Piranha solution

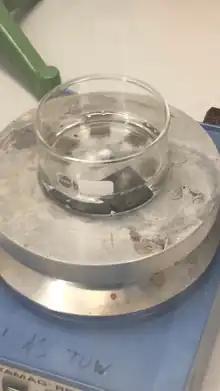
Fragments of silicon wafer immersed in a piranha solution for cleaning their surfaces. One can see bubbles of gaseous formed by the coalescence of nascent atomic oxygen produced by the reaction between hydrogen peroxide and sulfuric acid.

Piranha solution is used frequently in the microelectronics industry, e.g. to clean photoresist or organic material residue from silicon wafers. It is also widely employed in wet etching of wafers in the semiconductor fabrication process.